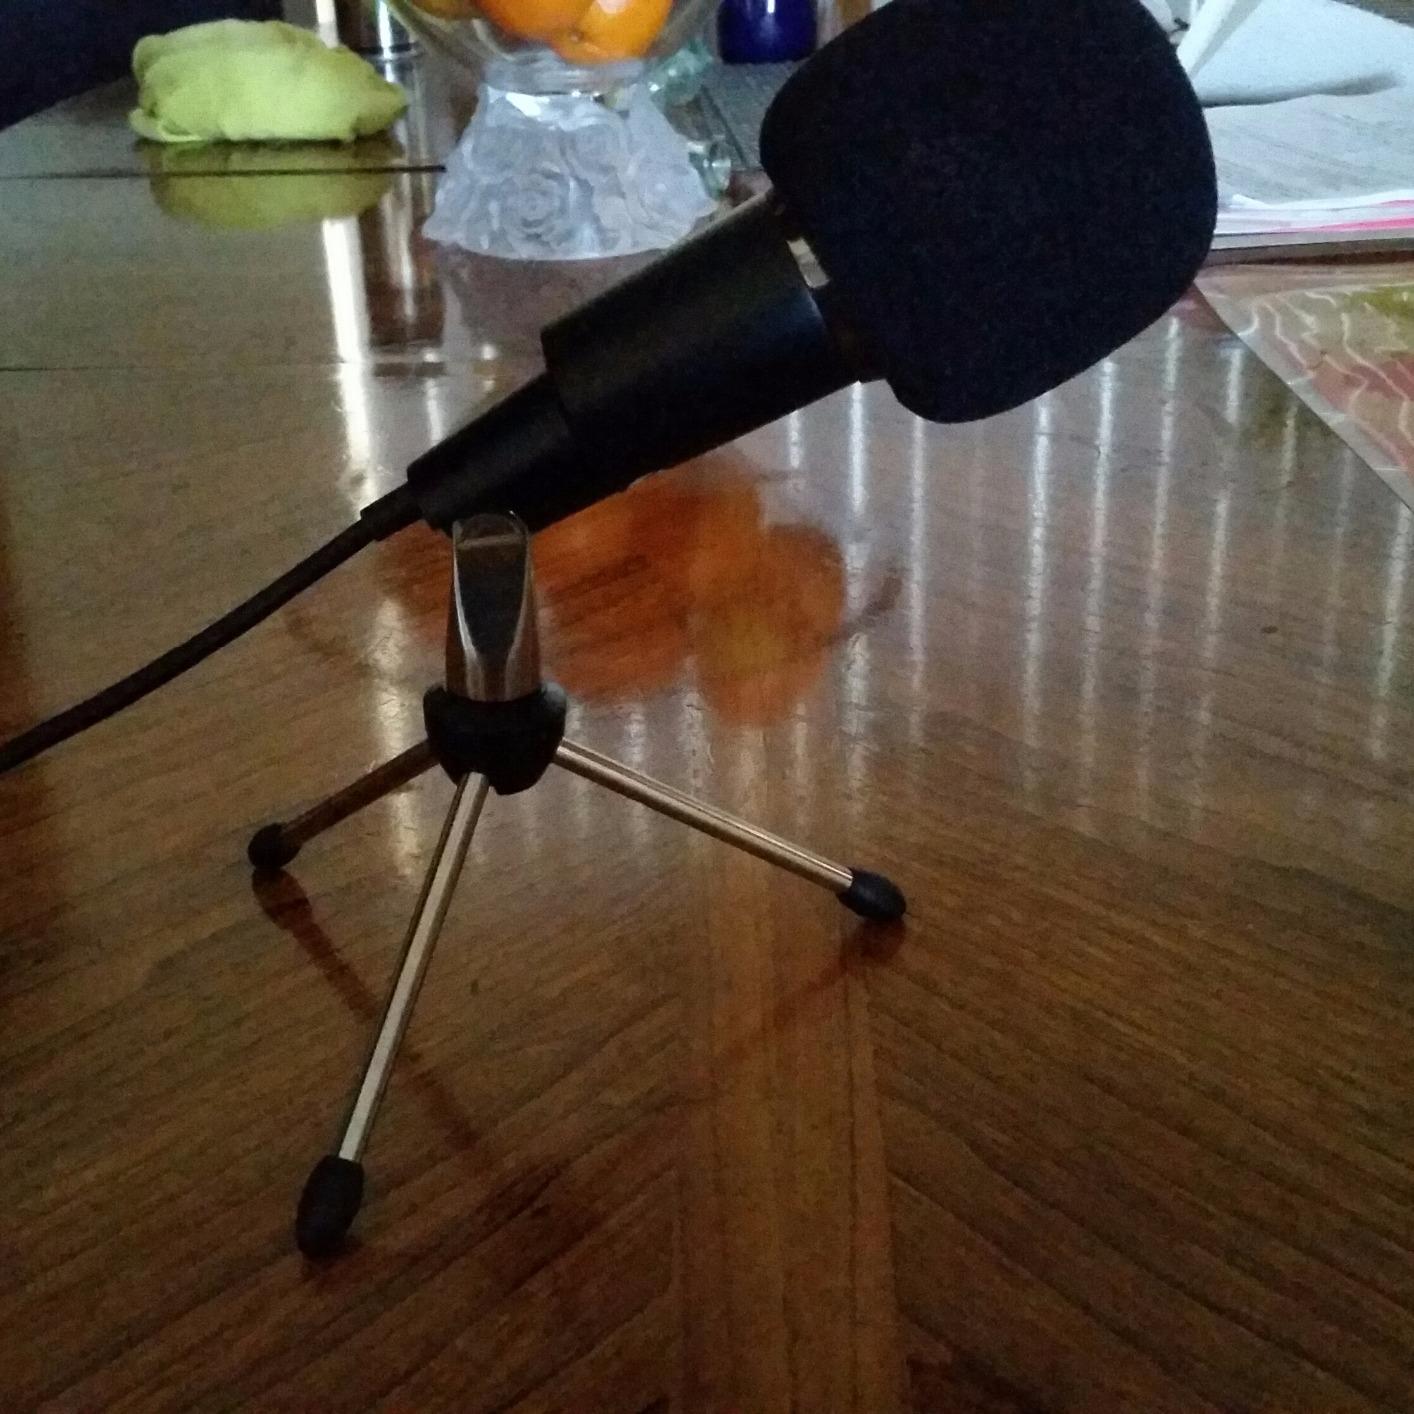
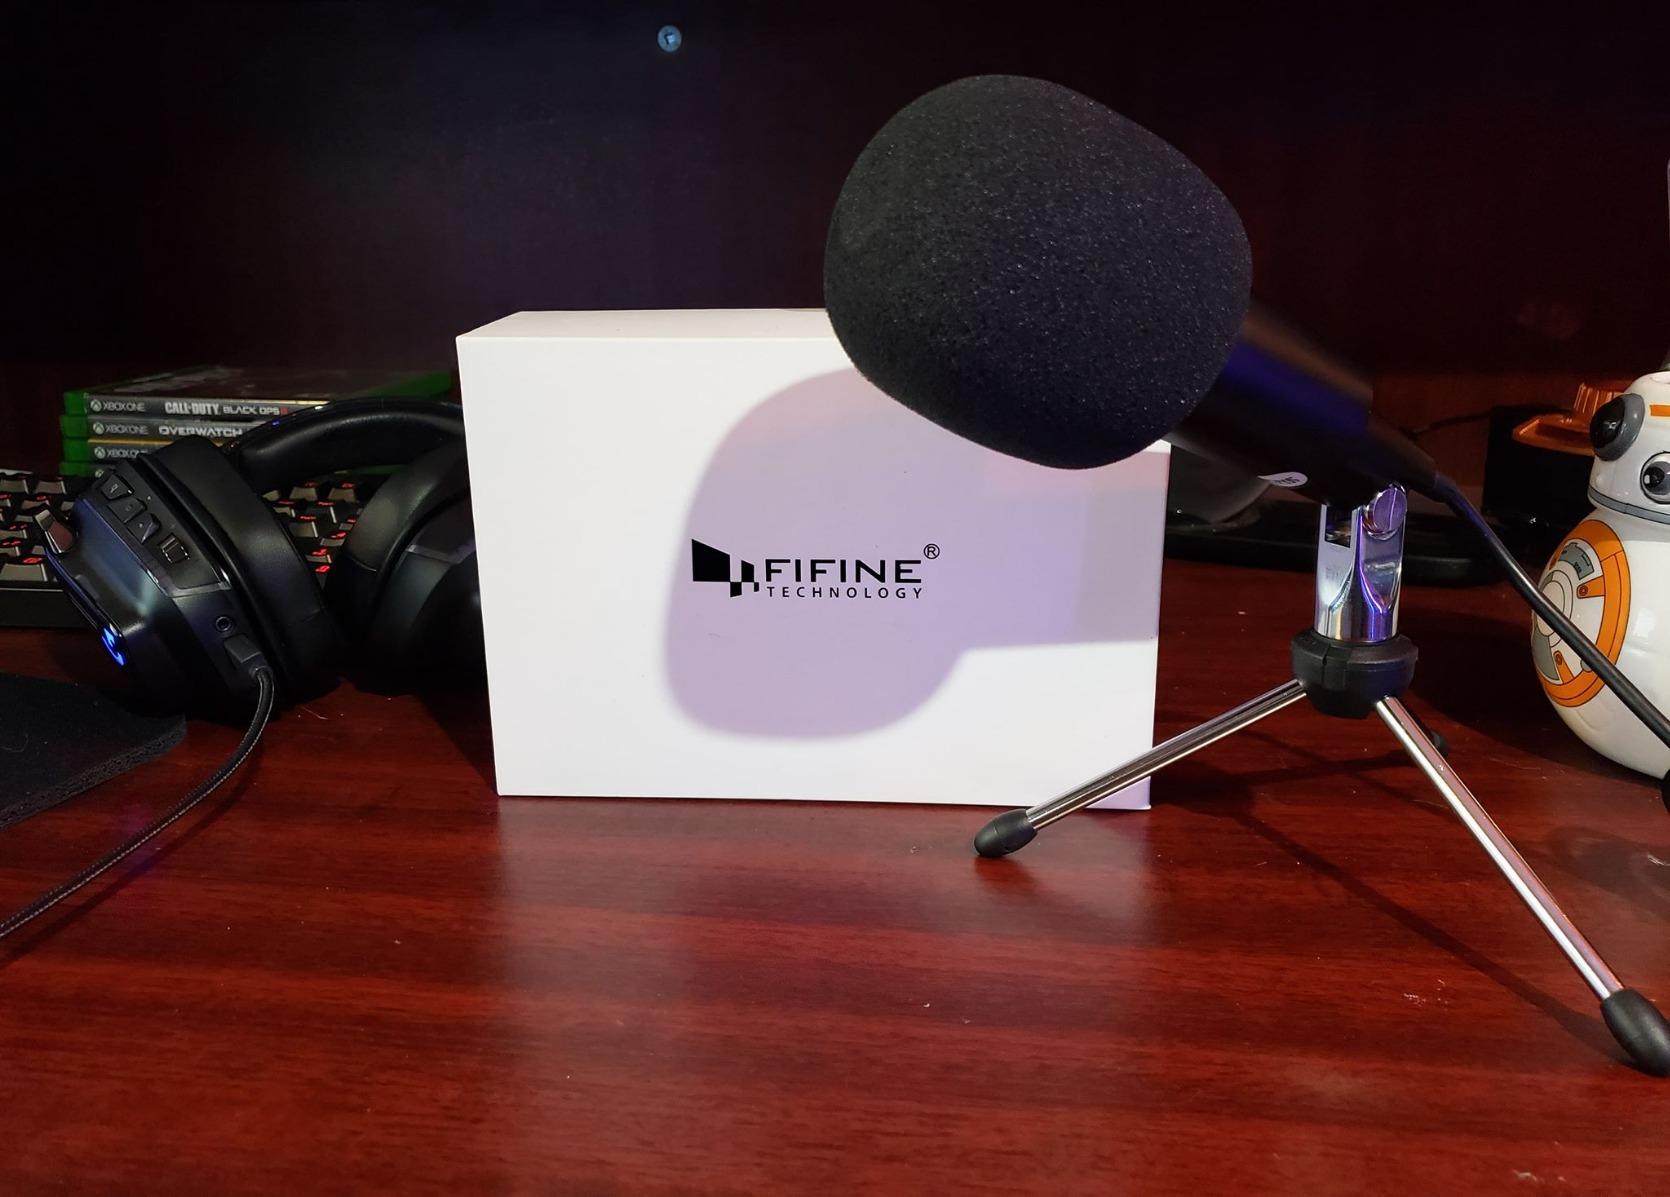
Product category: microphone
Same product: yes